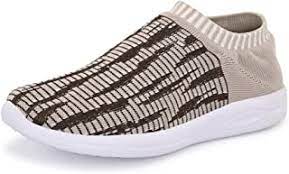
Label: Sneaker